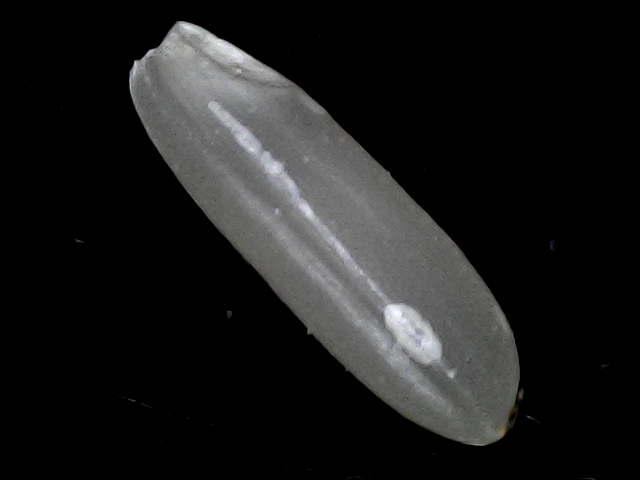
Rice variety: BRRI67